Kwinana Beach, Western Australia

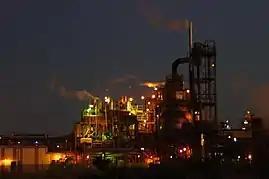
A chemical plant in Kwinana Beach

Kwinana Beach is an outer southwestern suburb of Perth, Western Australia, located within the City of Kwinana. It is one of the traditional industrial suburbs in the Perth metropolitan region.